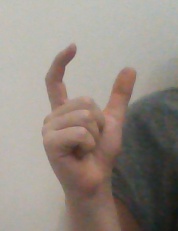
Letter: nun